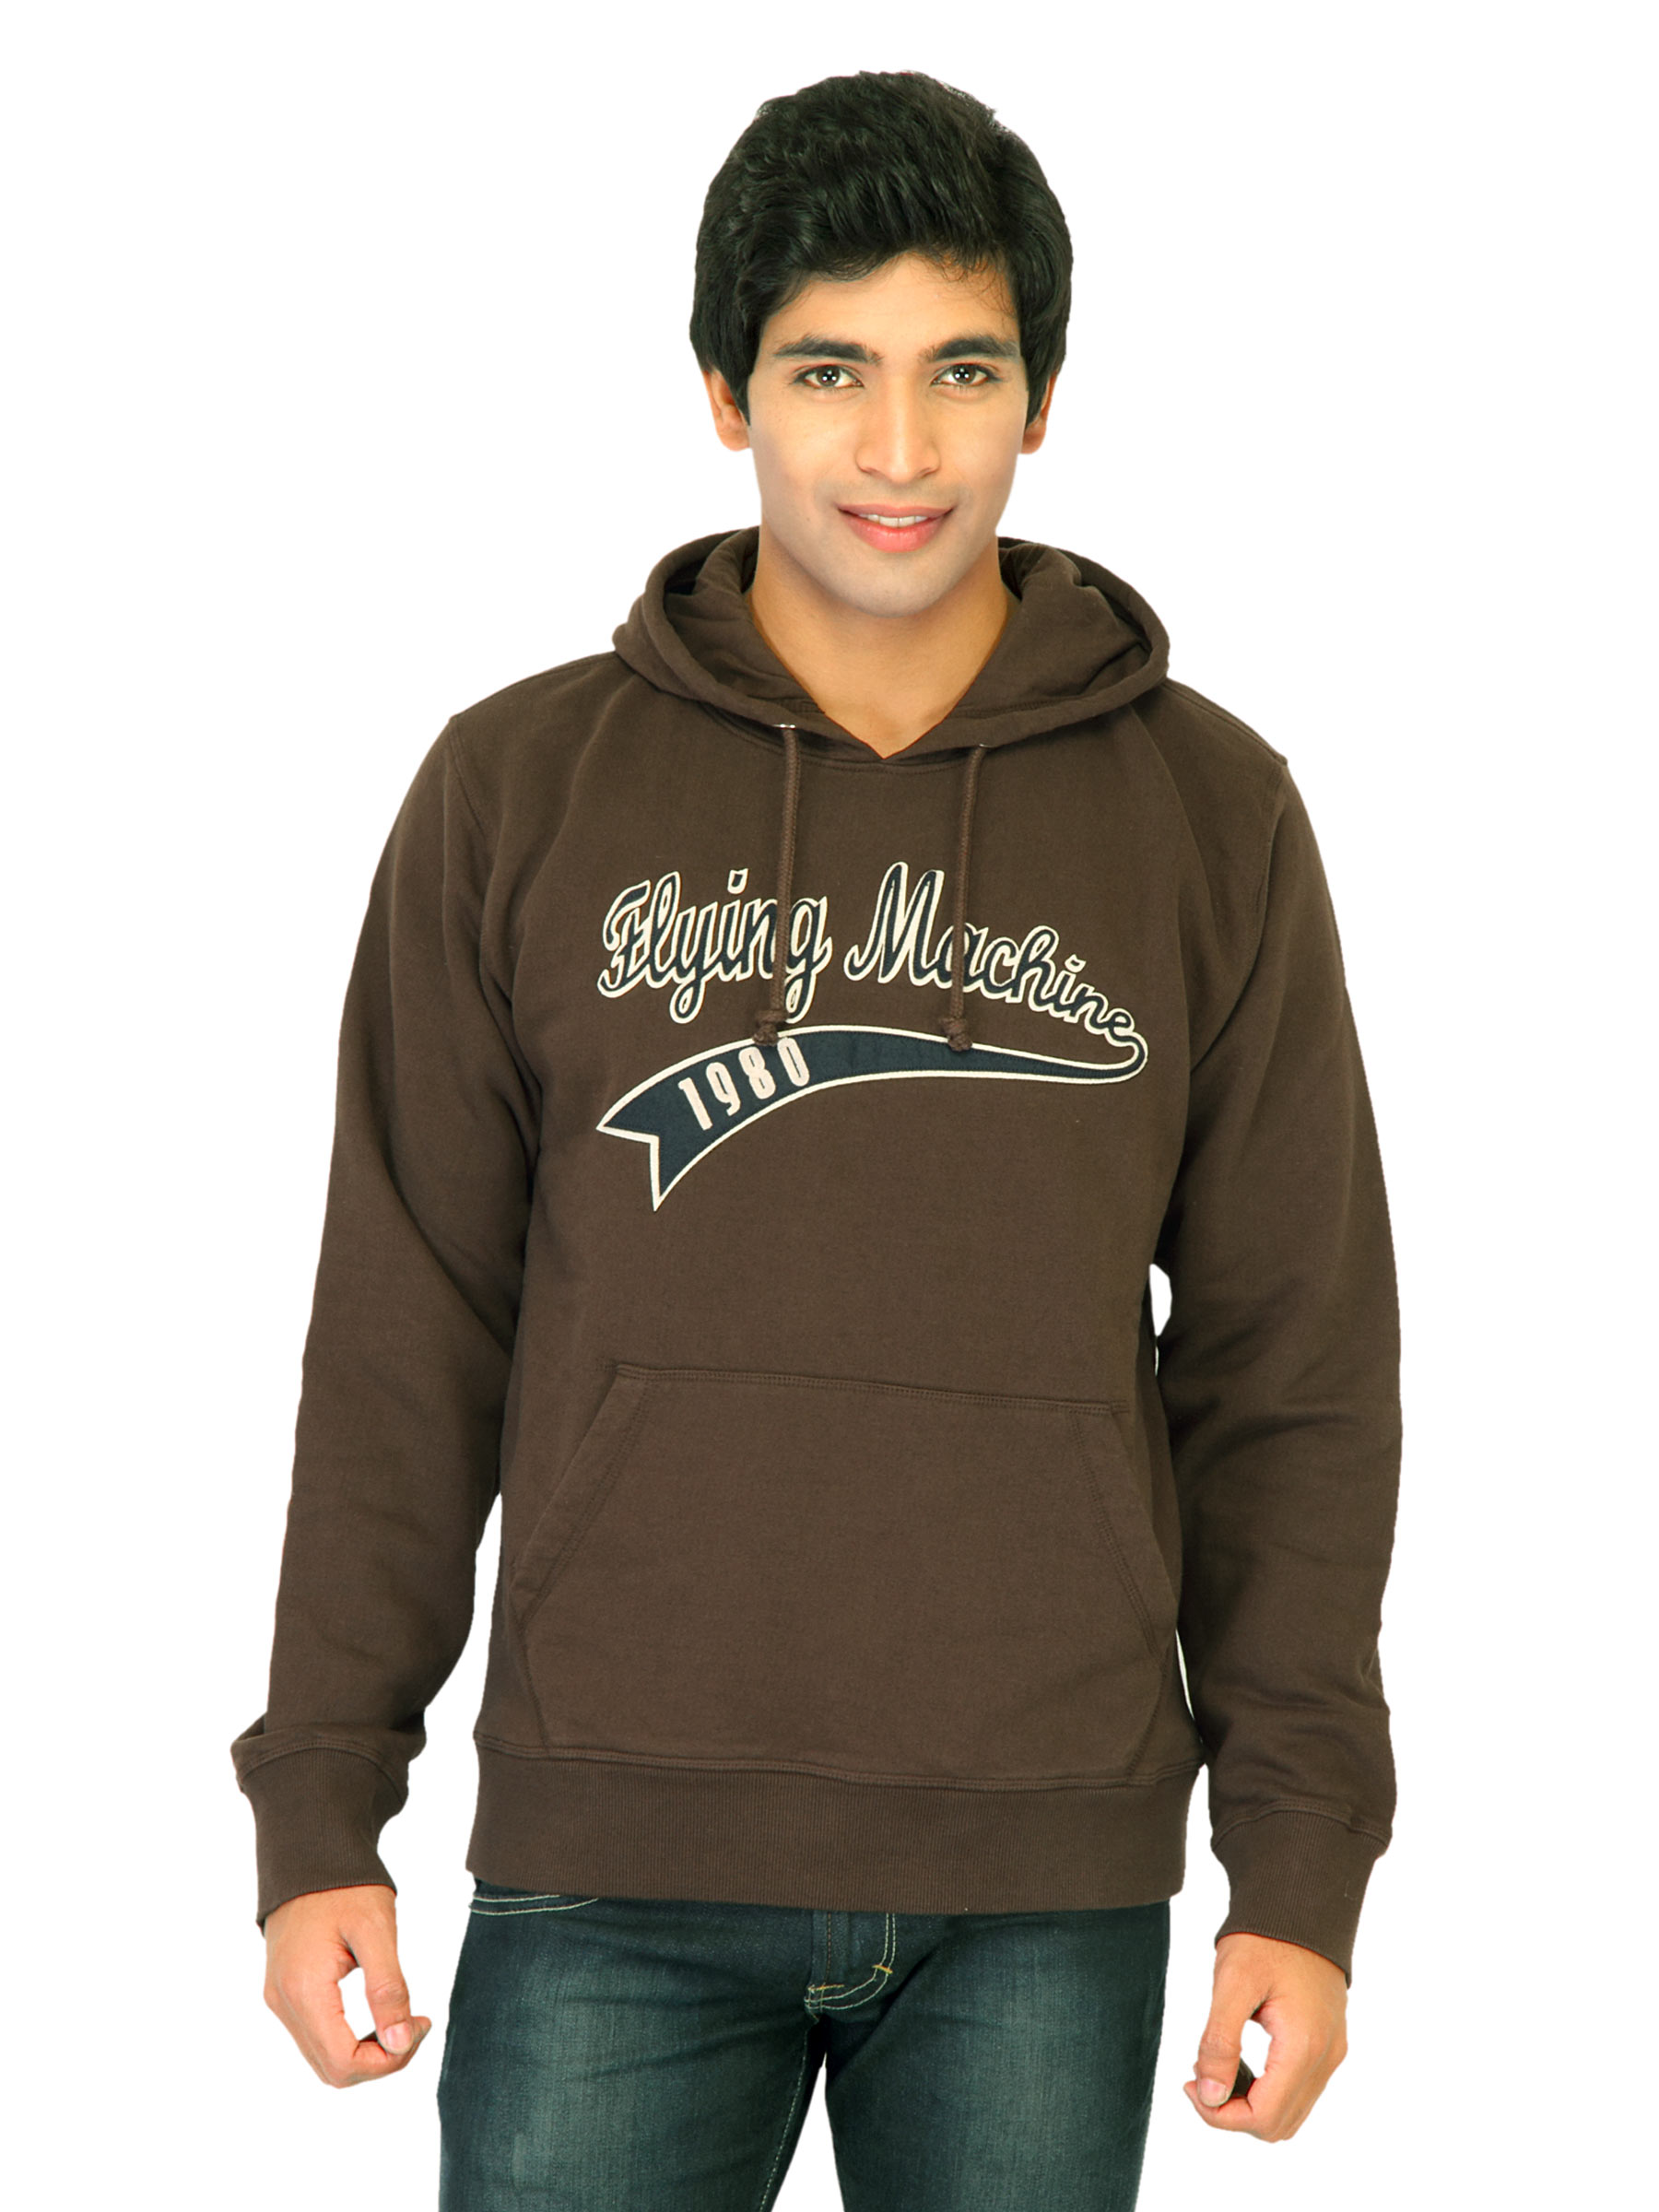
Flying Machine Men Printed Brown Sweatshirts
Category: Apparel / Topwear / Sweatshirts
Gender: Men
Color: Brown
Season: Fall 2011
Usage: Casual